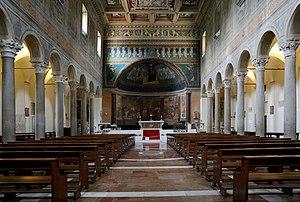
La basilique Santa Maria in Domnica ou Santa Maria alla navicella est une église-basilique romaine située sur la via della Navicella et attenante à la villa Celimontana dans le rione de Celio.